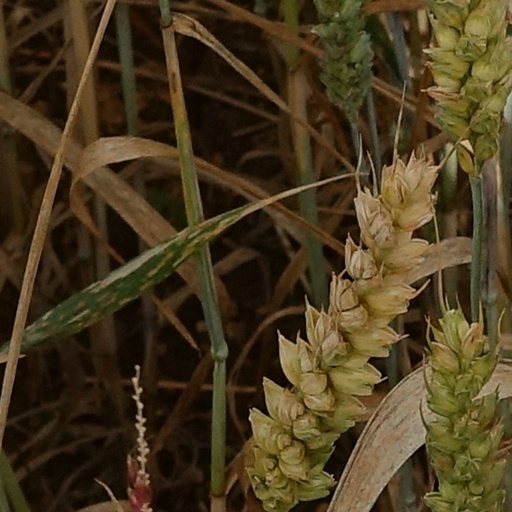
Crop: wheat